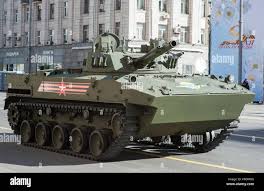
Label: BMD